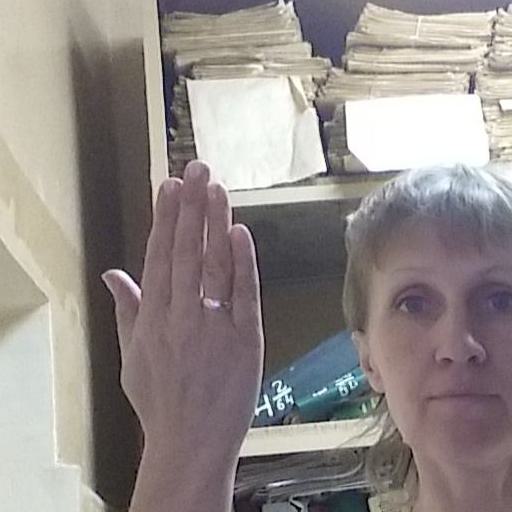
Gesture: stop_inverted